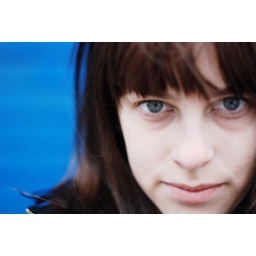
(51/365) one more handheld in front of the blue house next door